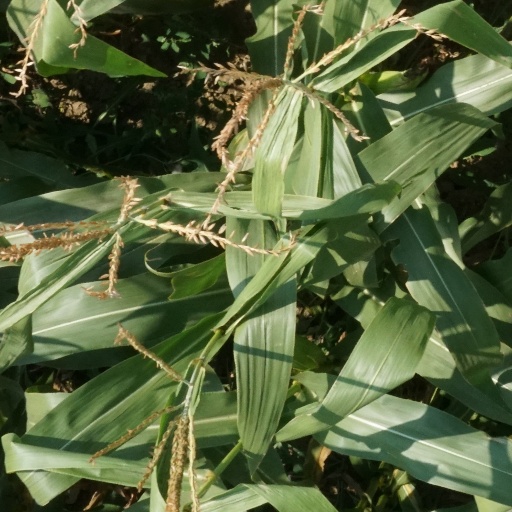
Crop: maize; corn